Amri, Sindh

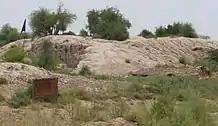
A mound of Amri

Amri is an ancient settlement in modern-day Sindh, Pakistan, that goes back to 3600 BCE. The site is located south of Mohenjo Daro on Hyderabad-Dadu Road more than 100 kilometres north of Hyderabad, Pakistan.